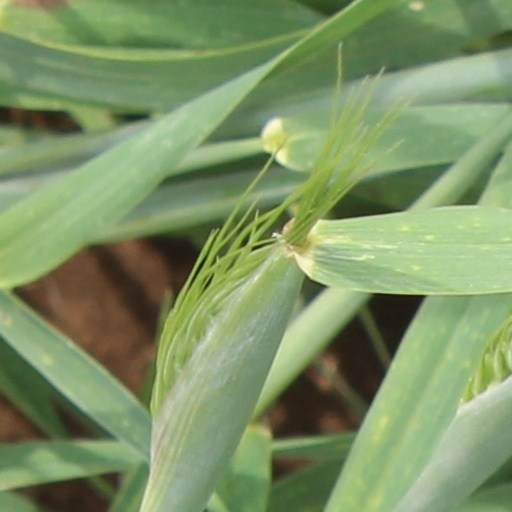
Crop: wheat